List of songs recorded by Thirty Seconds to Mars

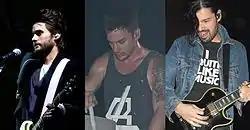
Thirty Seconds to Mars (left to right): Jared Leto, Shannon Leto, Tomo Miličević

American rock band Thirty Seconds to Mars has recorded material for five studio albums. The band was formed in Los Angeles, California, in 1998 by brothers Jared and Shannon Leto. The duo later expanded to a four-piece when they added guitarist Solon Bixler and bassist Matt Wachter to the line-up. After signing a contract with record label Immortal Records in 1998, the band began to work with producers Bob Ezrin and Brian Virtue on their debut album, "30 Seconds to Mars", which was released in August 2002. The album produced two singles, "Capricorn (A Brand New Name)" and "Edge of the Earth". In early 2003, Bixler left the band due to issues primarily related to touring and was replaced by Tomo Miličević. Thirty Seconds to Mars released their second studio album, "A Beautiful Lie", in August 2005. The record, produced by Josh Abraham, was preceded by the single "Attack" and spawned two Kerrang! Award-winning singles, "The Kill" and "From Yesterday". The album's title track, "A Beautiful Lie", was released as the fourth single in selected territories. "Hunter", a song originally performed by Björk, was covered by the band and added to the track listing of the album. In March 2007, Wachter left the group to spend more time with his family and was replaced by Tim Kelleher, performing live only.